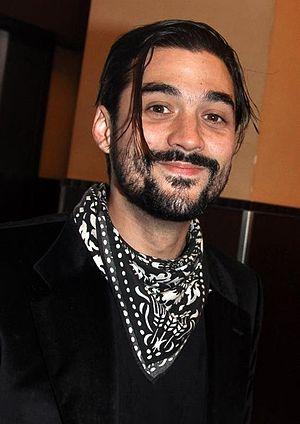
Florent Mothe aux NRJ Music Awards
La première saison d'Un air de star, émission française est diffusée sur M6 depuis le 14 mai 2013 et a été remportée par Valérie Bègue
Florent Mothe, né le 13 mai 1981 à Argenteuil, est un musicien et auteur-compositeur-interprète français.